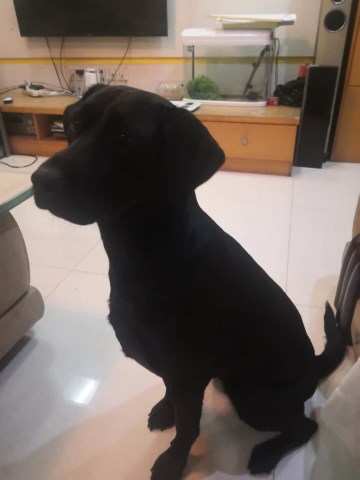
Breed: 3580-n000122-Labrador_retriever